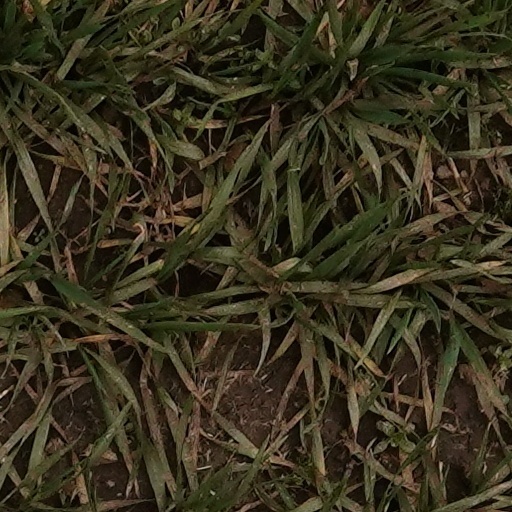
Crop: wheat